Power 98 (film)

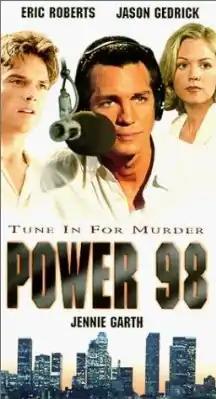
VHS cover

Power 98 is a 1996 low-budget American thriller film written and directed by Jaime Hellman.